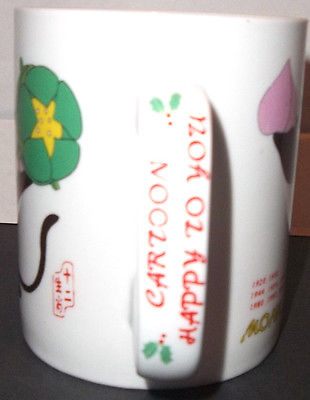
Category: mug